I. Clinton Kline

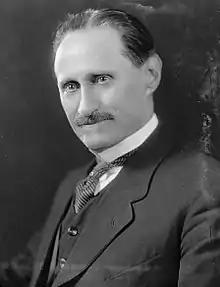
Harris & Ewing Collection, Library of Congress

Isaac Clinton Kline (August 18, 1858 – December 2, 1947) was a Republican member of the U.S. House of Representatives from Pennsylvania.